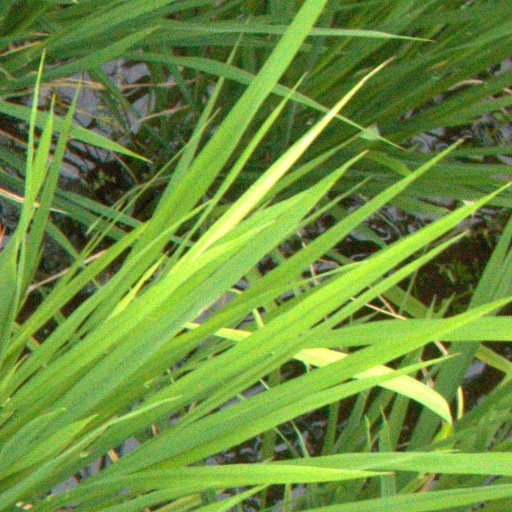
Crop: rice